Gloe lake

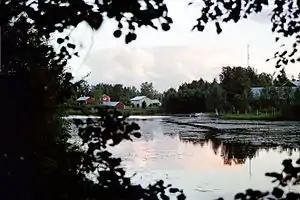
"Inre fladan", a flad in Maxmo, Finland.

Flads and gloe lakes are different stages in the process where a bay in the sea turns into a freshwater lake due to post-glacial rebound.